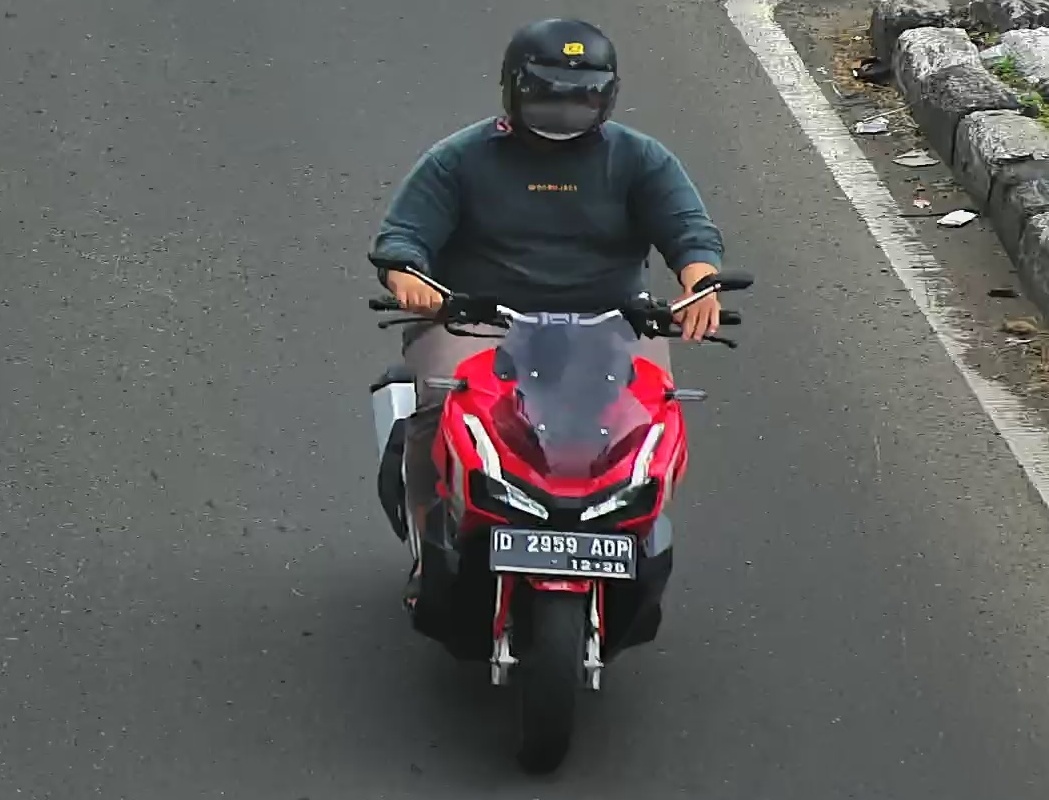
person-with-helmet: 1
person-without-helmet: 0